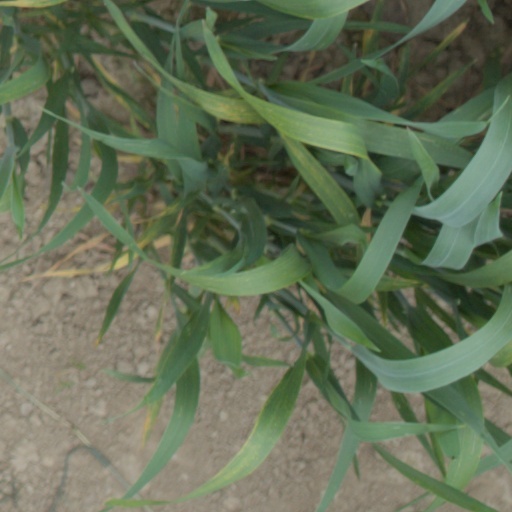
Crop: wheat